Hōkaiin Station

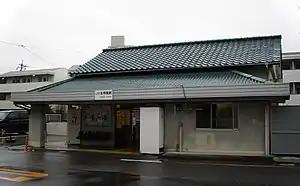
Hōkaiin Station, April 2008

is a passenger railway station located in Kita-ku of the city of Okayama, Okayama Prefecture, Japan. It is operated by West Japan Railway Company (JR West).